Wrexham County Borough

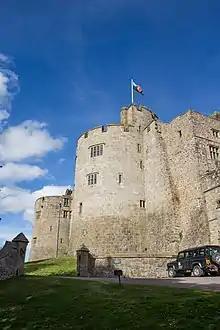
Chirk Castle

The county borough houses one university, which is located in the city of Wrexham, Wrexham University, and was awarded university status in 2008 as "Glyndŵr University". Bangor University has a healthcare school near Wrexham Maelor Hospital. The main further education provider in the county borough is Coleg Cambria, formed in 2013 from the merger of Yale College, Wrexham and Deeside College in Flintshire. Coleg Cambria also provides some higher education, and has two main sites in Wrexham, at Yale Grove Park Road in the city centre, and Bersham Road to the south-west of the city centre in Offa.